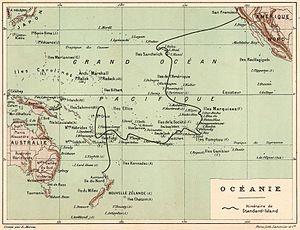
Jules Verne ""L’Île à hélice"" (1895), dessins par Léon Benett."